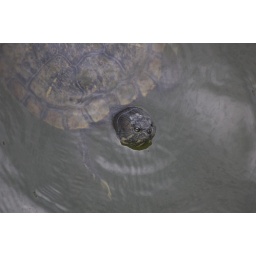
turtle in water